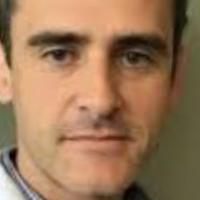
Age group: age 41-55